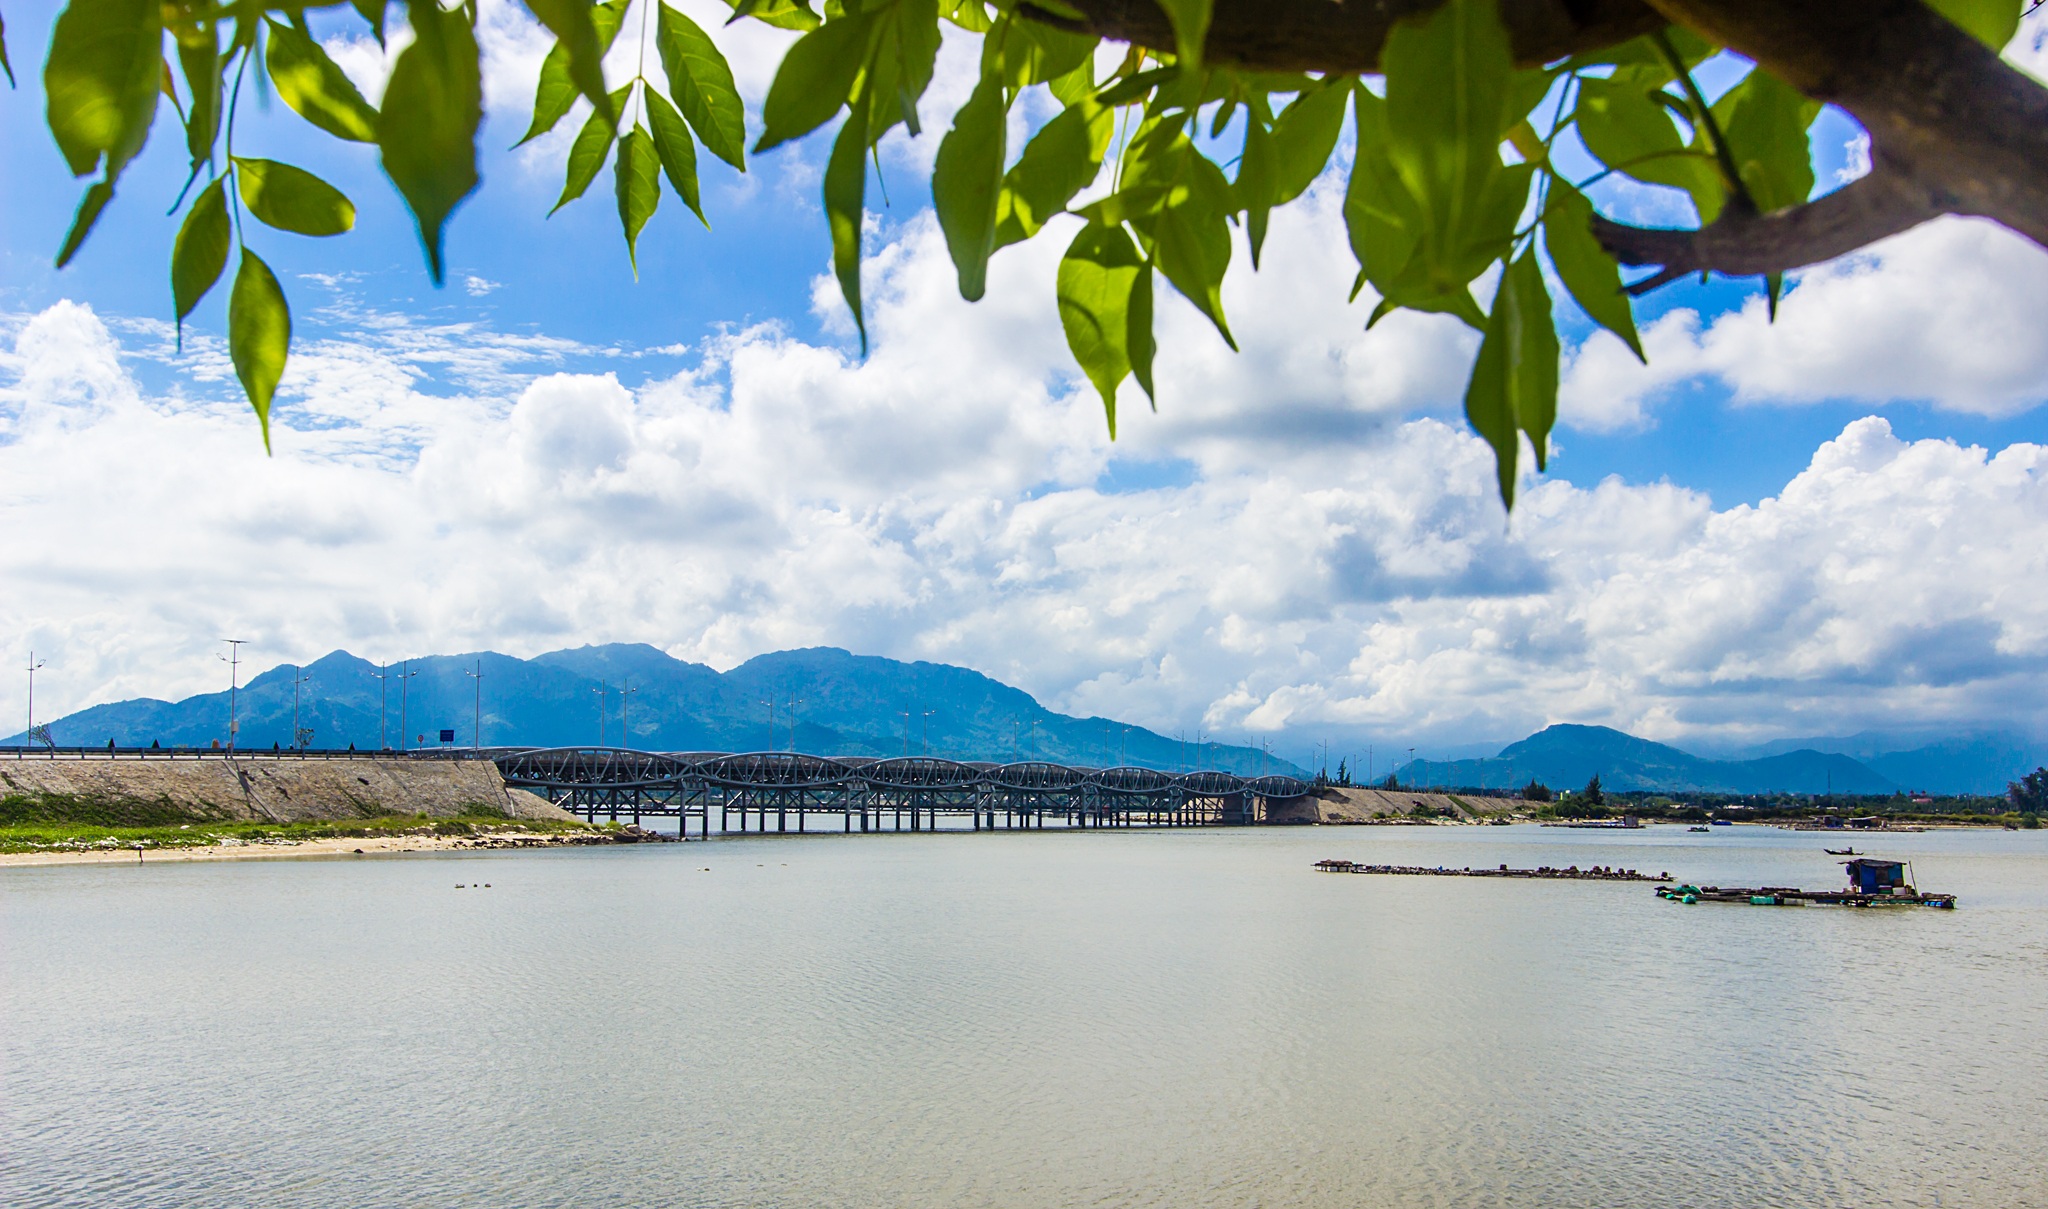
sea, tree, water, nature, outdoor, sky, bridge, lake, river, vacation, male, reflection, lagoon, bay, reservoir, body of water, write, long, free, oranges